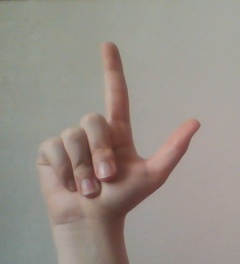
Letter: laam